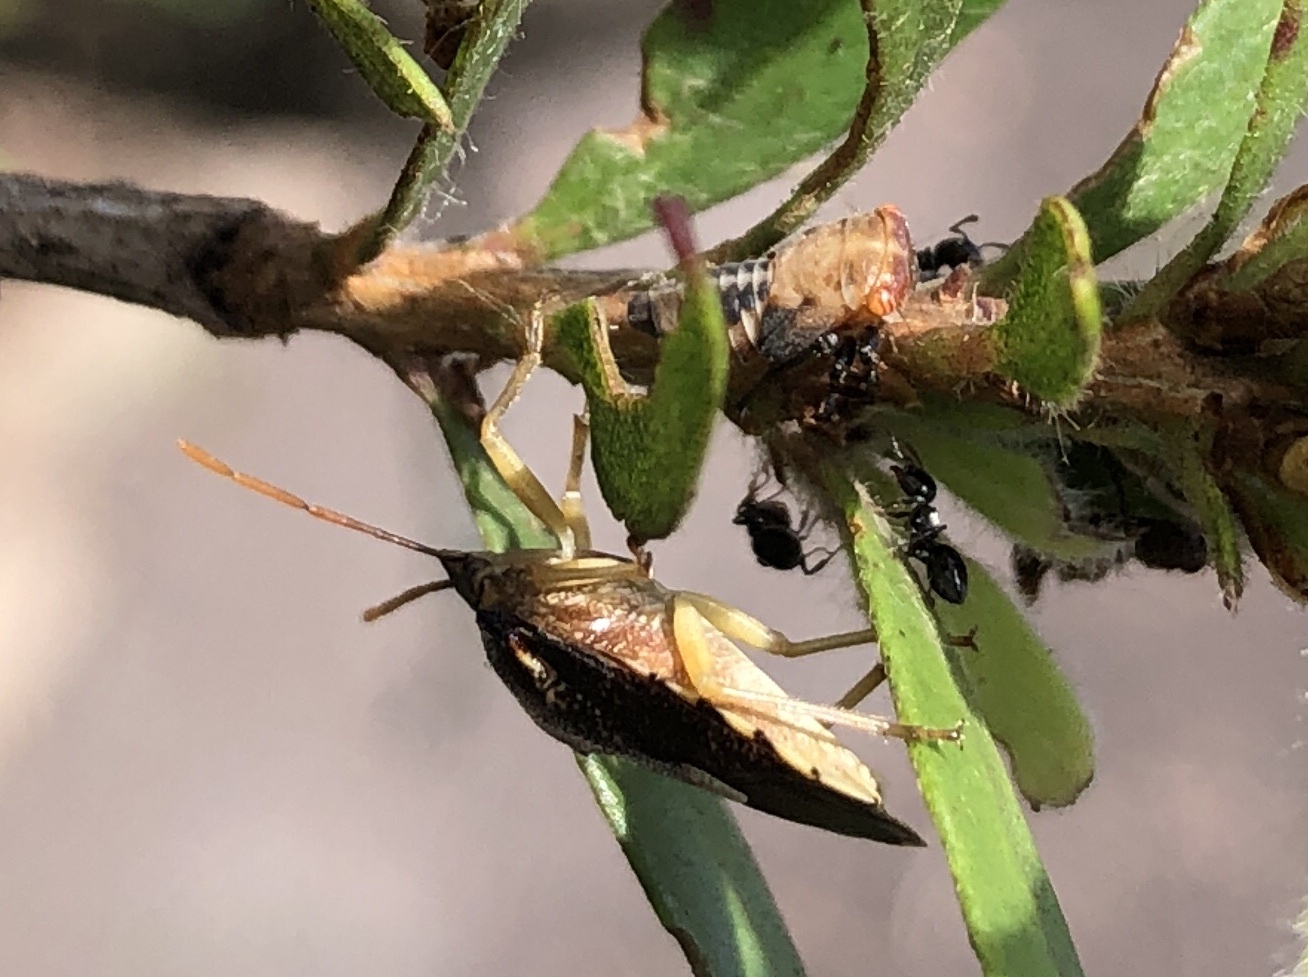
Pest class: stink_bug